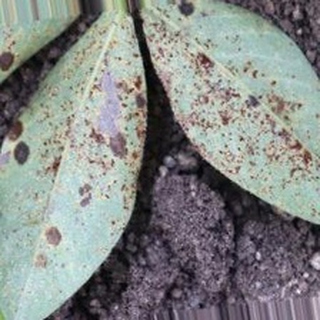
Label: groundnut_rust